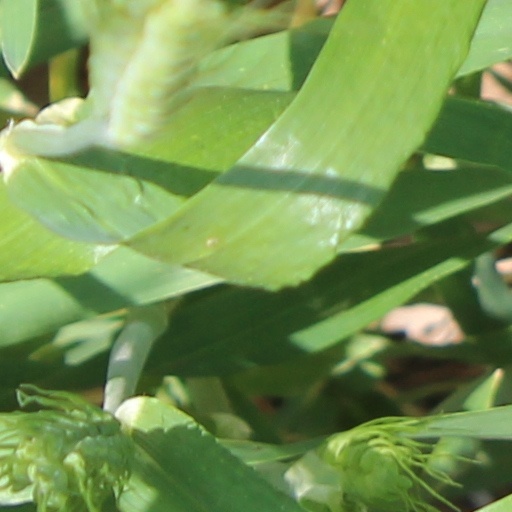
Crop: wheat